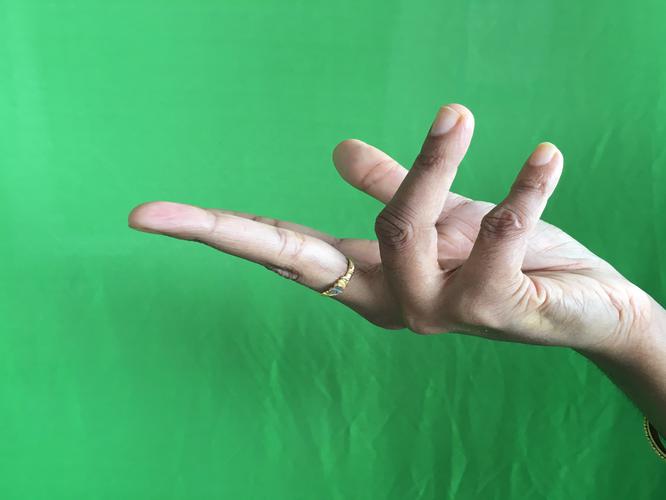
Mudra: Alapadmam
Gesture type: single_hand